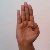
The image shows a hand gesture representing the letter 'B' in Indian Sign Language.